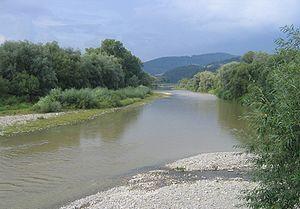
La Kysuca est une rivière du nord de la Slovaquie et un affluent du Váh, donc un sous-affluent du Danube.